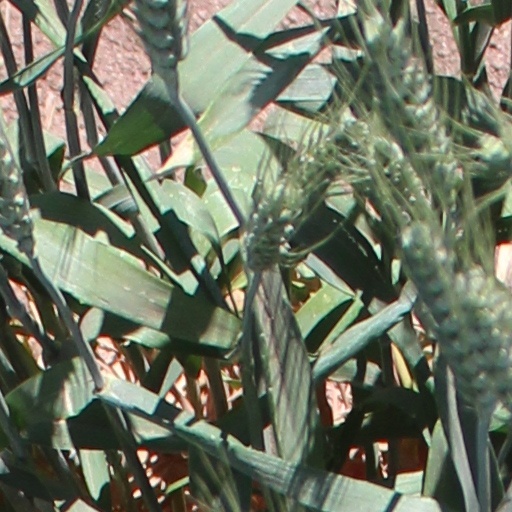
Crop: wheat